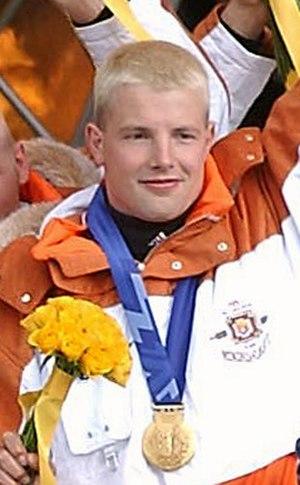
André Lange est un ancien pilote de bobsleigh allemand qui a pris part aux grandes compétitions entre 1998 et 2010. Il a été porte-drapeau de la délégation allemande lors des Jeux olympiques d'hiver de 2010. C'est un des plus titrés de l'histoire de son sport avec 4 titres olympiques, 8 titres mondiaux et il a remporté 4 fois le classement général de la Coupe du monde.